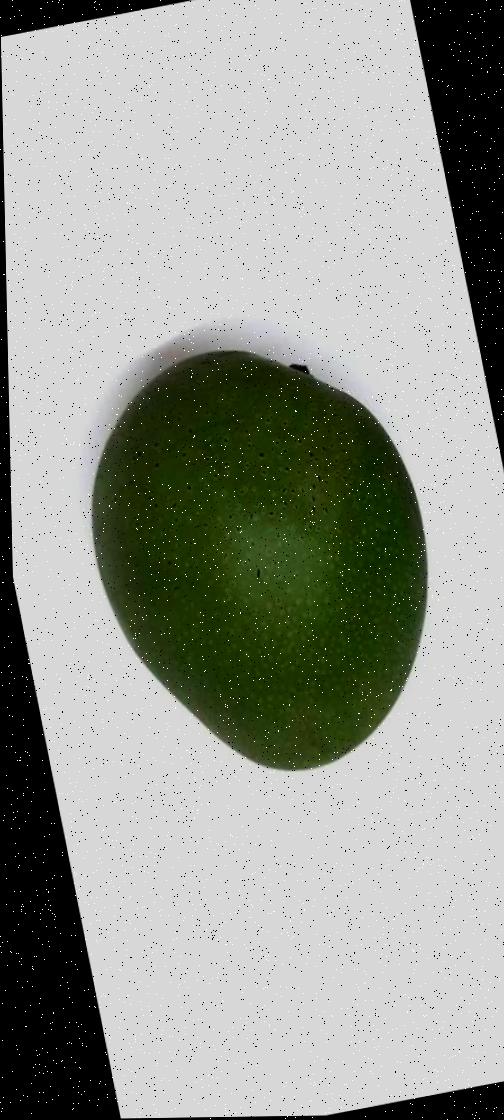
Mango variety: Ashshina Zhinuk